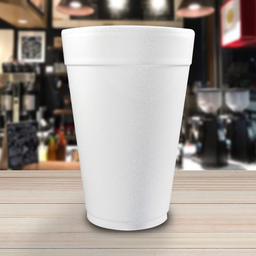
Label: paper